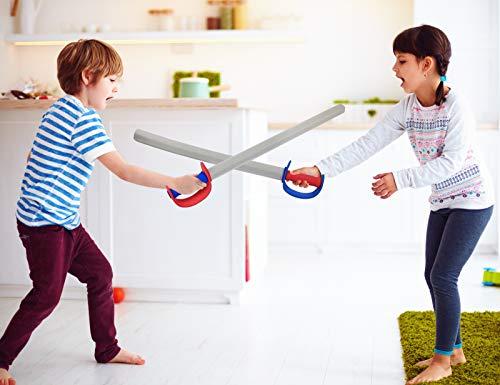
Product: Click N Play Giant Toy Foam Swords for Kids 27" Parties & Pretend Play - Set of 2
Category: Toys & Games | Dress Up & Pretend Play | Pretend Play
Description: Toy foam swords are sturdy enough for play yet soft enough to ensure child safety.
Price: $10.99
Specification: ProductDimensions:28x5.5x2inches|ItemWeight:3.2ounces|ShippingWeight:3.2ounces(Viewshippingratesandpolicies)|ASIN:B07ZQM6RNN|Itemmodelnumber:CNP3238|Manufacturerrecommendedage:4-4years